Administrative divisions of Mongolia during Qing

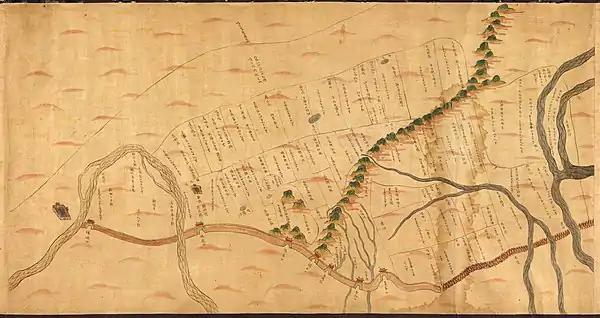
Map of Inner Mongolia during Qing rule.

Inner Mongolia's original 24 were replaced by 49 banners (s) that would later be organized into six leagues (assemblies). The eight Chakhar banners and the two Tümed banners around Guihua were directly administered by the Manchu.